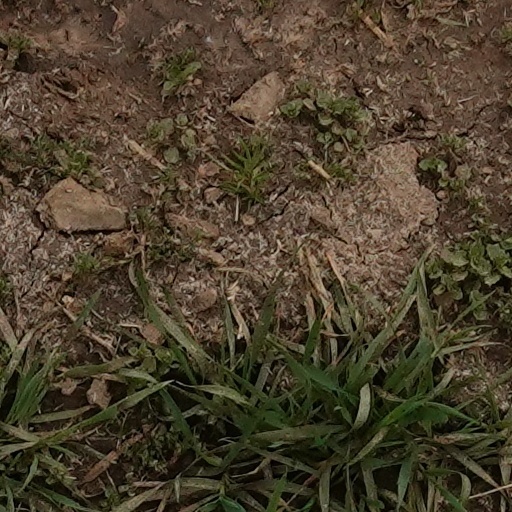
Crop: wheat